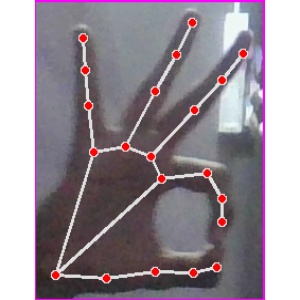
अक्षर: ण